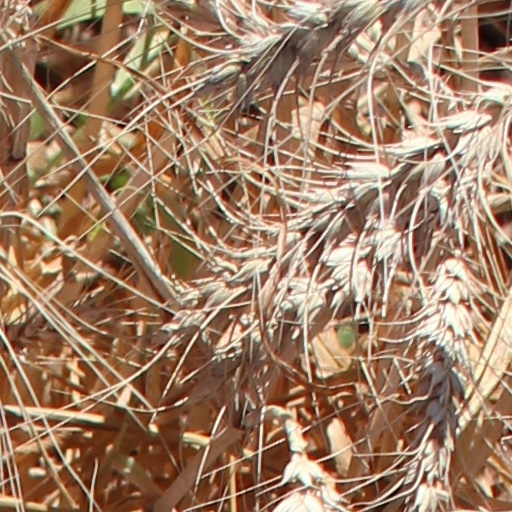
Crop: wheat